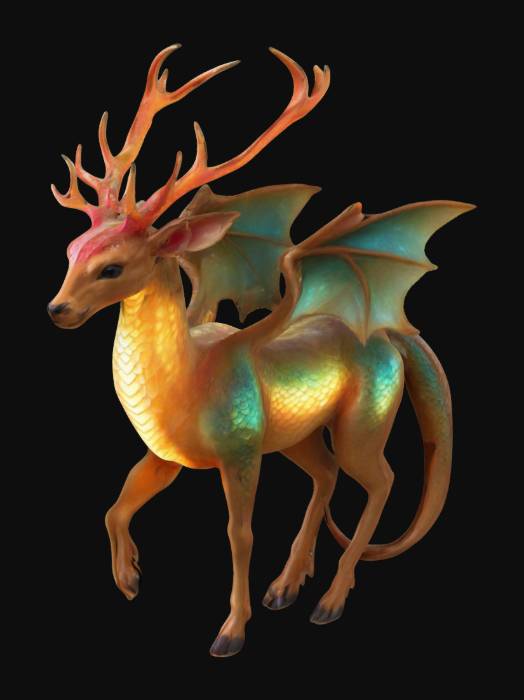
미적 점수 (1~10점): 9